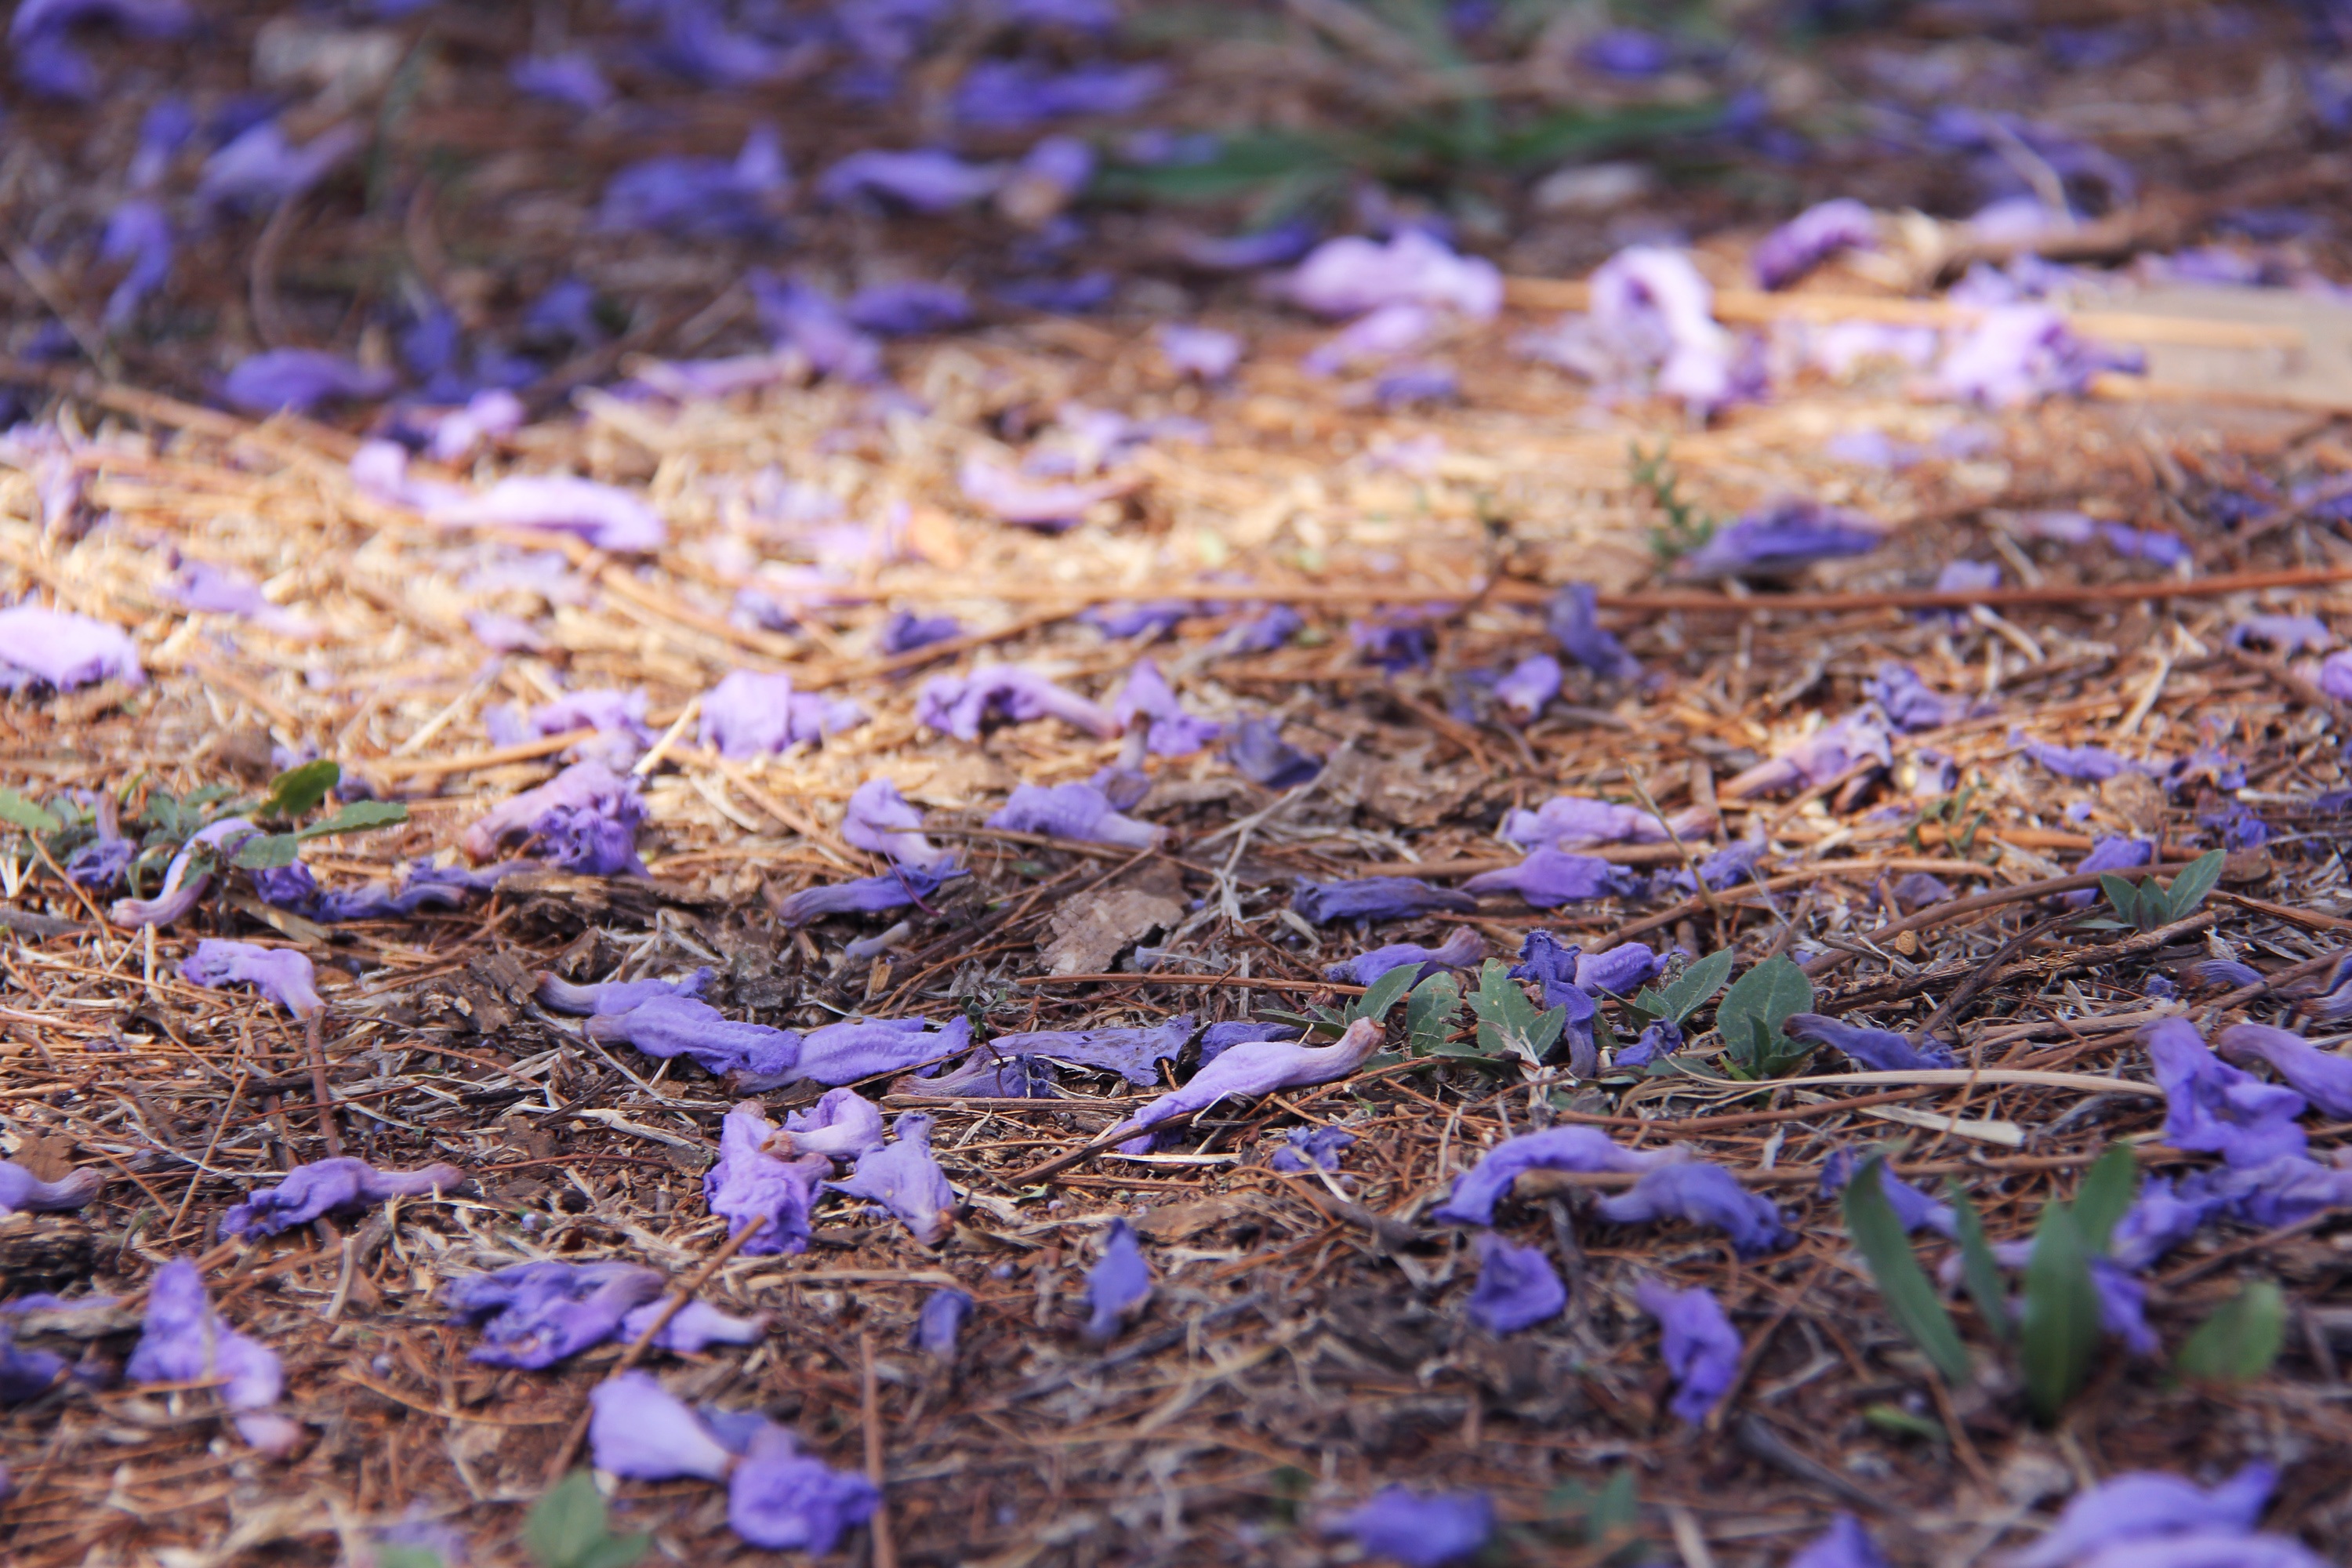
tree, nature, grass, plant, lawn, leaf, flower, purple, frost, autumn, soil, botany, flora, season, wildflower, trees, fantastic, beautiful, woodland, ecosystem, tundra, south africa, macro photography, johannesburg, pretoria, jacaranda trees, grass family